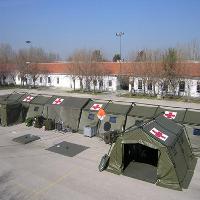
Weather: sun or clear